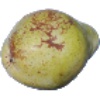
Label: Pear Williams 1